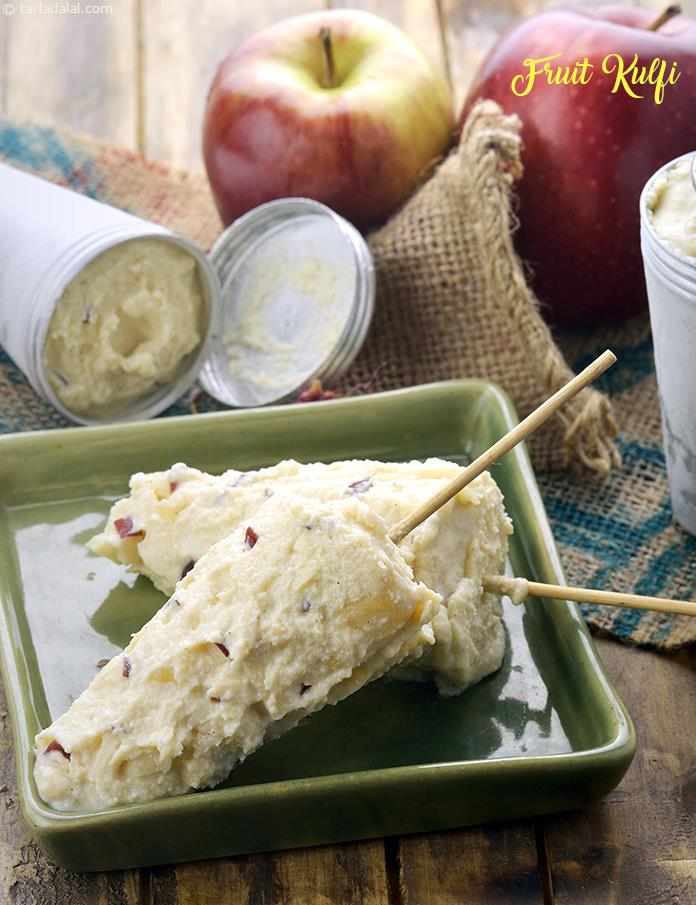
Dish: kulfi